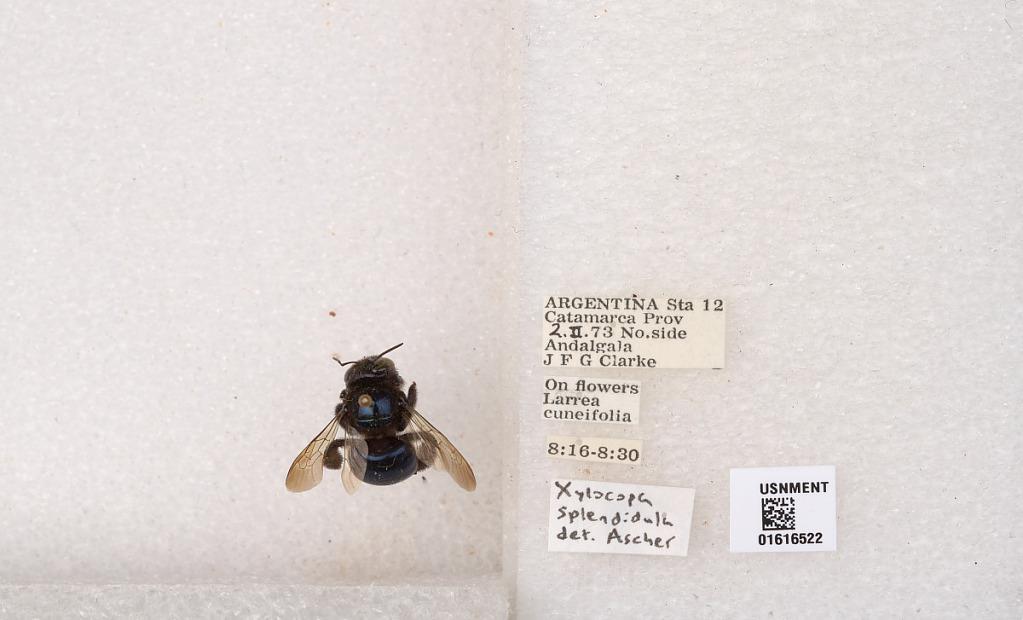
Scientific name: Xylocopa (Schonnherria) splendidula Lepeletier
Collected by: J. Clarke
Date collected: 1973-2-2
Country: Argentina
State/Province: Catamarca
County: Andalgala
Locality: Sta. 12, No. side Andalgala
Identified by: Ascher